Bass reflex

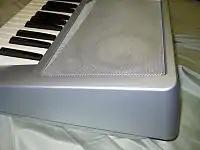
Some electronic keyboards use ported speakers to improve the bass response and sound performance. Pictured here is a Yamaha DGX-202.

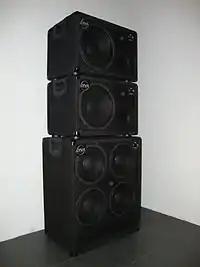
In this stack of bass amplifier speaker enclosures, each cabinet has a port.

Compared to closed-box loudspeakers, bass reflex cabinets have poorer transient response, resulting in longer decay times associated with the bass notes. Some example step responses for various high-pass filter functions are shown in the relevant figure, where each filter has an identical −3 dB cut-off frequency of 50 Hz. In that figure, (a) represents the step response of a conventional B4 vented-box alignment, while (b) represents the step response of a B2 closed-box alignment with Q = 0.7071. The transient response of a vented-box loudspeaker can be improved by choosing a QB3 alignment similar to (c), which results in a more well damped transient response than that produced by the B4 alignment. However, a C4 vented-box alignment similar to (e) results in a less well damped transient response.